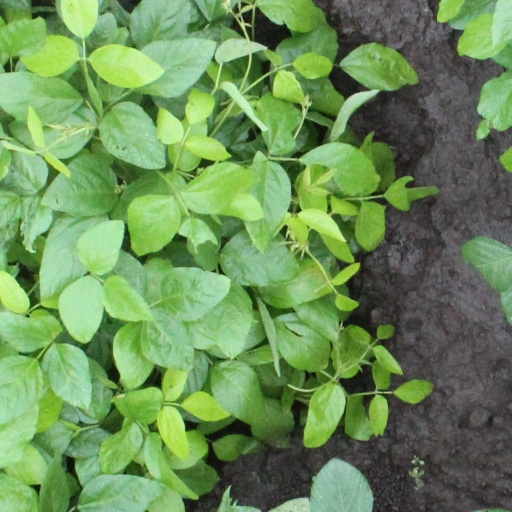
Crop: soybean